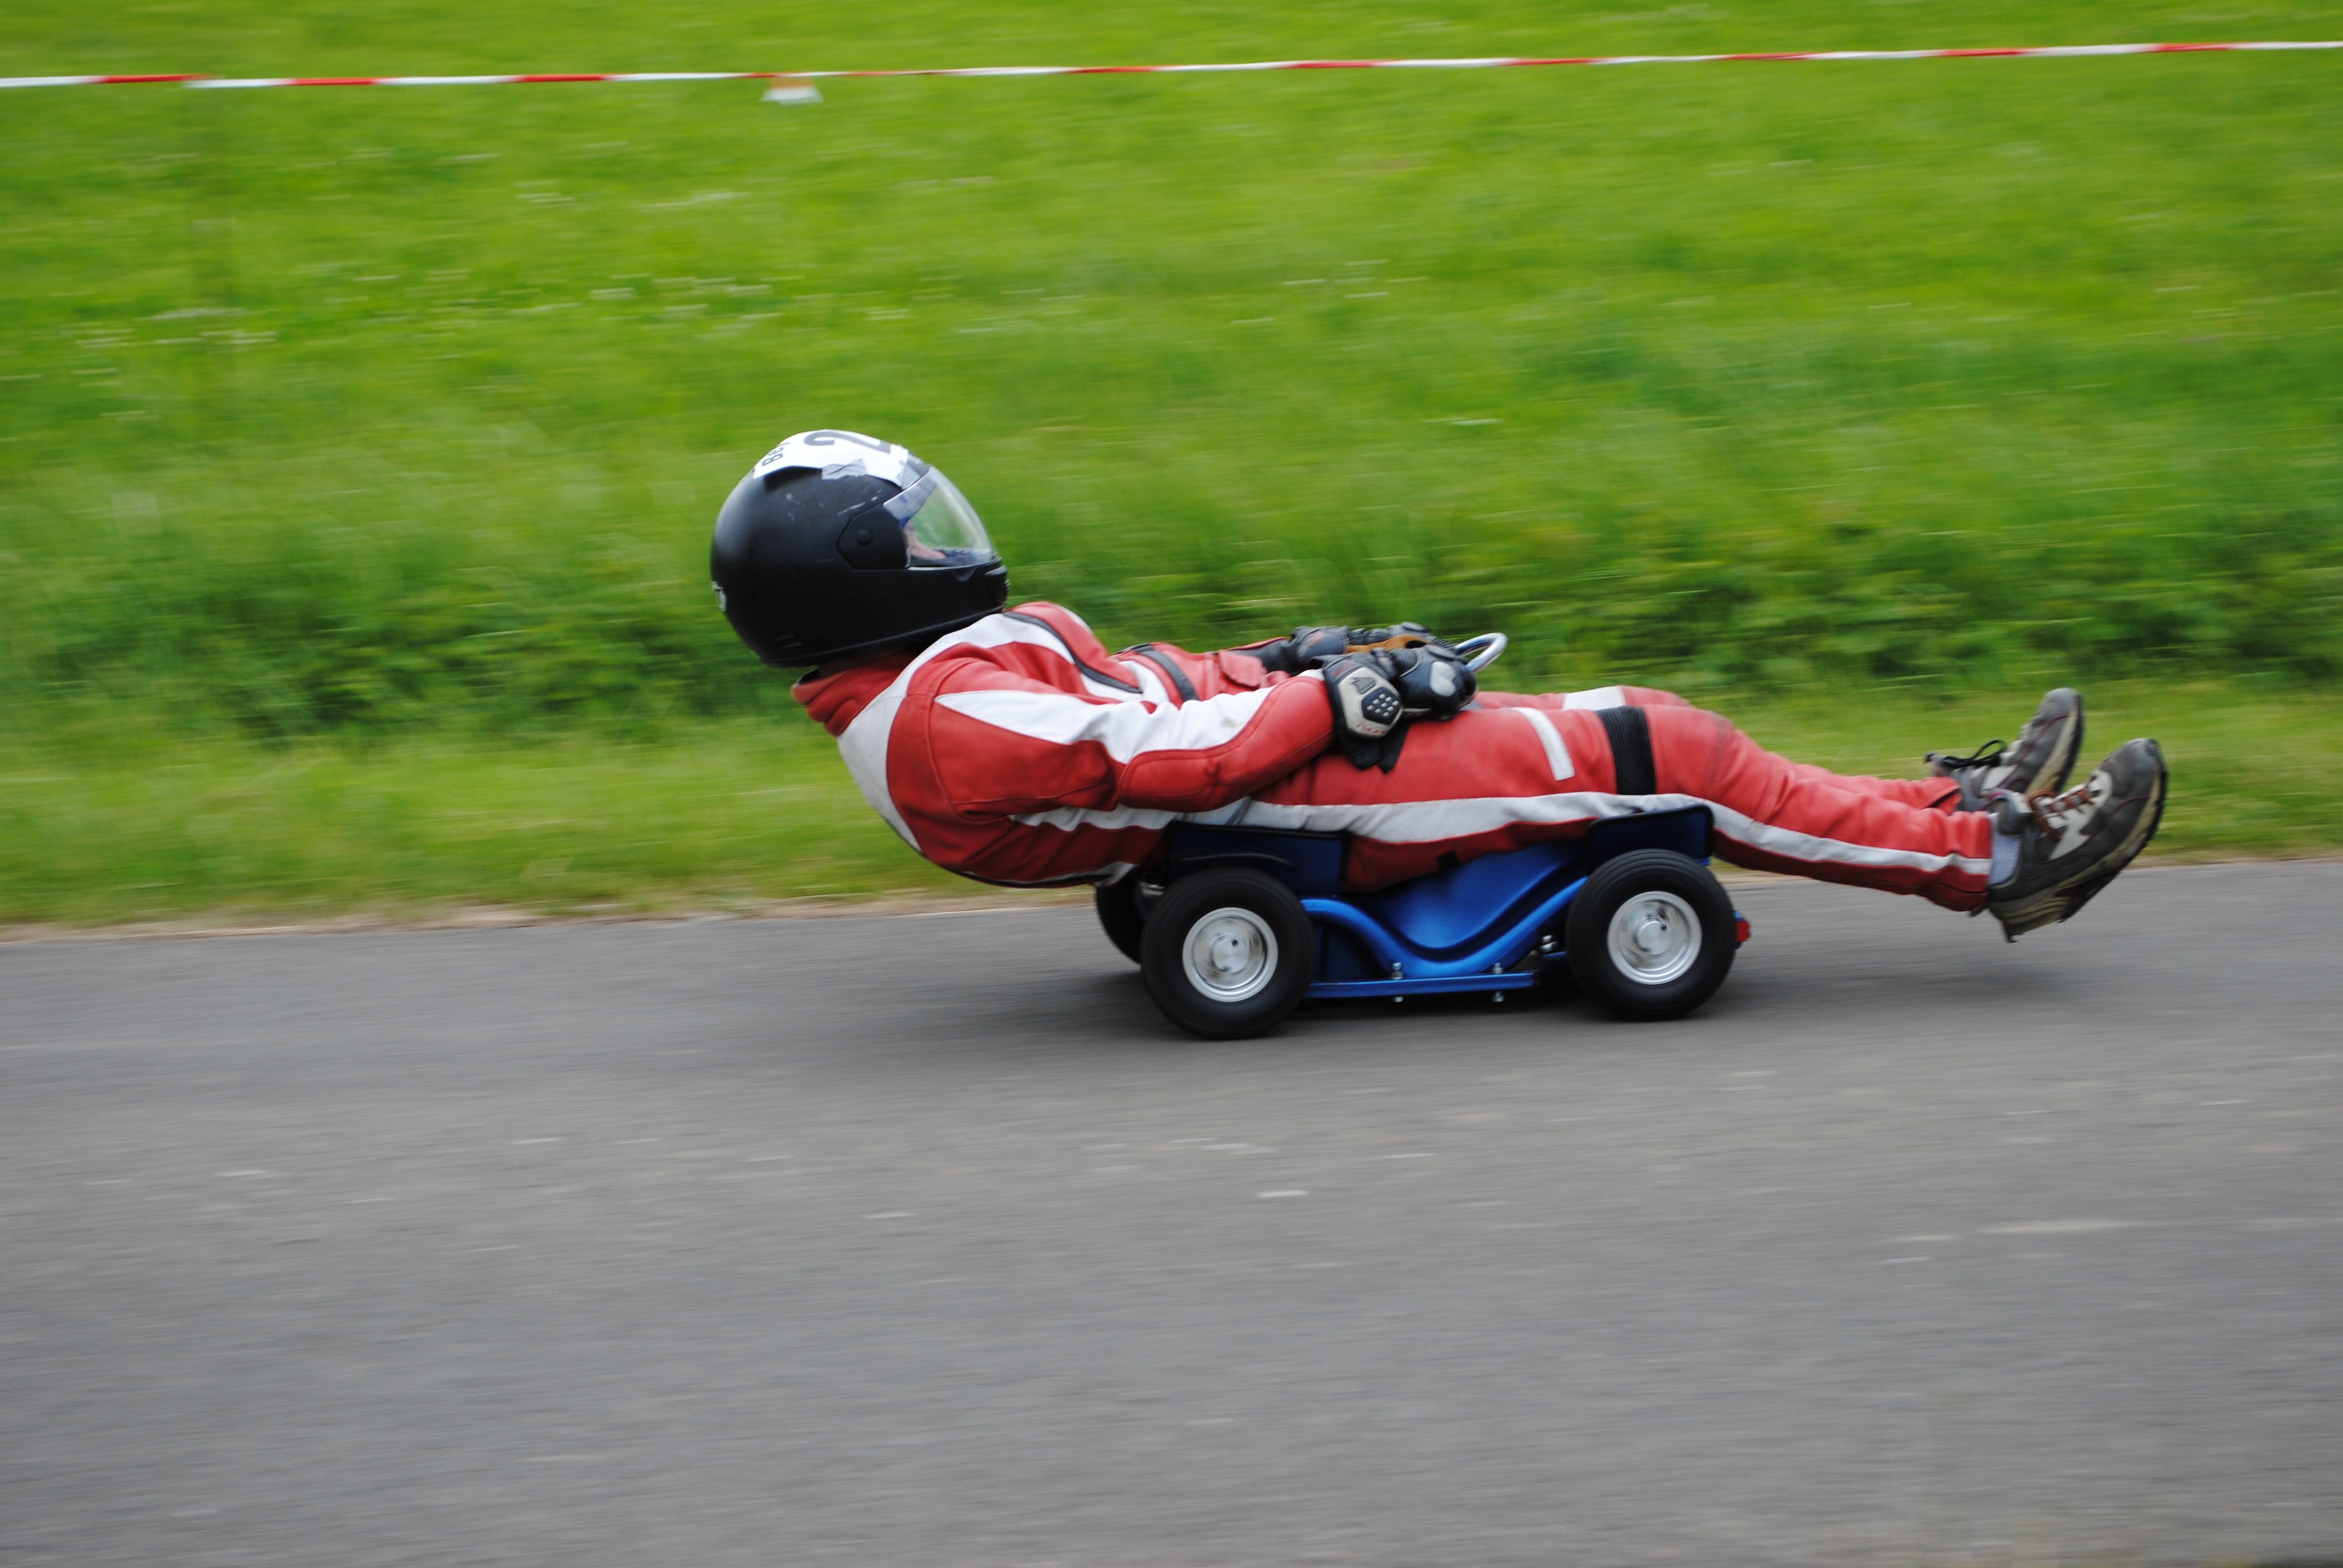
car, vehicle, motorcycle, drive, speed, race, sports, racing, race track, rush, fast, motorsport, motorcycling, race car driver, bobby car, auto racing, road racing, motorcycle speedway, superbike racing, grand prix motorcycle racing, bobby car races, soap coach, soap coach race